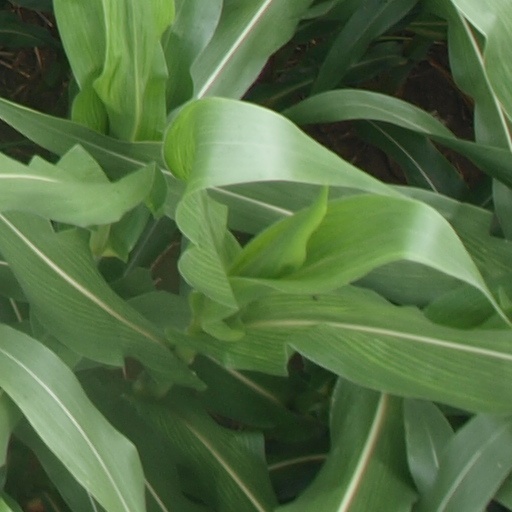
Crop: maize; corn